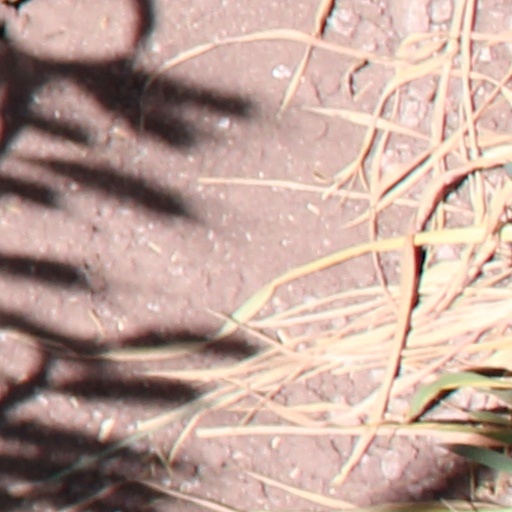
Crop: wheat